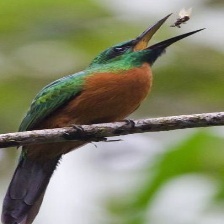
Species: GREAT JACAMAR
Scientific name: JACAMEROPS AUREUS